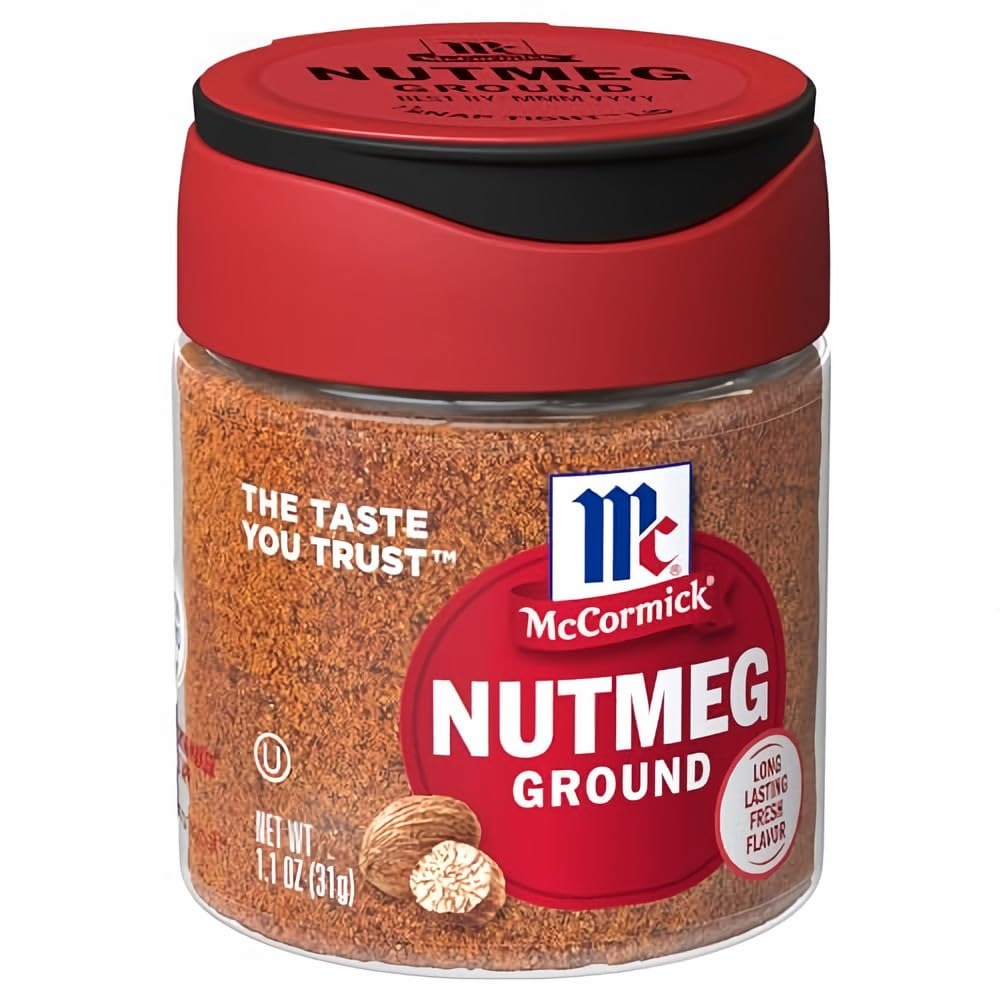
Item Name: McCormick Ground Nutmeg 1.1OZ (Pack of 12)
Bullet Point 1: Sweet, nutty flavor
Bullet Point 2: Whole nutmeg is hand-picked for intense nutty flavor
Bullet Point 3: Enjoyed in world cuisines including Indian, French, Swedish & Middle Eastern
Bullet Point 4: Try in savory recipes for scalloped potatoes, glazed carrots & creamed spinach
Bullet Point 5: Add to holiday recipes for spiced cookies, gingerbread, pumpkin pie & eggnog
Product Description: McCormick Ground Nutmeg 1.1 oz Nutmeg provides a sweet, nutty aroma that adds a savory note to everything from eggnog to creamy sauces. It is even great on mac and cheese. (Pack of 12)
Value: 13.2
Unit: Ounce

Price: 5.13